Marie Prevost

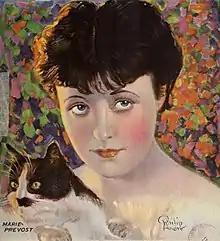
Marie Prevost in 1926 cover art from "Picture-Play Magazine"

Prevost was married twice, with both marriages ending in divorce. She first wed socialite Henry Charles "Sonny" Gerke, in June 1918. The marriage was not known to the public until Gerke filed for divorce in August 1923, citing desertion. Gerke claimed that the marriage was kept a secret because Prevost feared it would damage her budding acting career. News of the marriage was revealed shortly after Jack L. Warner devised a publicity stunt in which he claimed that Prevost and her "The Beautiful and Damned" co-star Kenneth Harlan would marry on the film's set in real life. To avoid negative publicity, Prevost did not fight the divorce. In an interview with the "Los Angeles Times", Prevost admitted that she and Gerke married on a whim and had separated shortly after marrying. She also stated that she and Gerke had remained friendly and dated on occasion. Gerke's divorce petition was granted in October 1923.